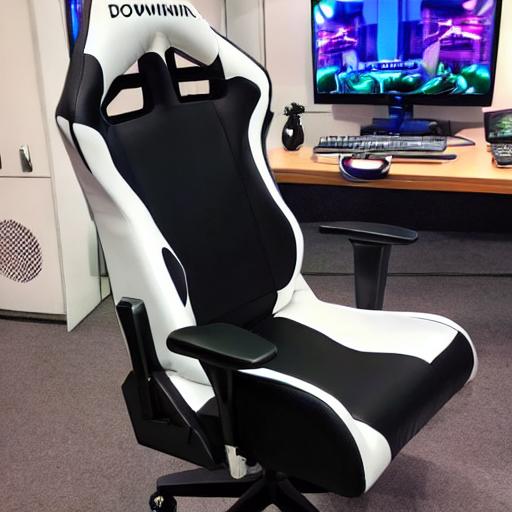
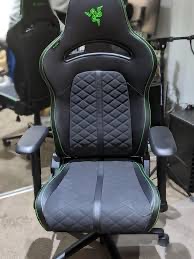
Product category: items_chair
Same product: no